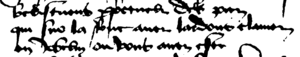
Trois vers du manuscrit de Stockholm
Le mot jobelin servait au départ à désigner des individus jugés « fous » ou « niais ». Ce n'est que dans la seconde moitié du XVᵉ siècle qu'il est attesté avec le sens « Baragouin, jargon, argot, langage à l’aide duquel on attrape les jobards », selon la définition donnée par Francisque-Michel en 1856.